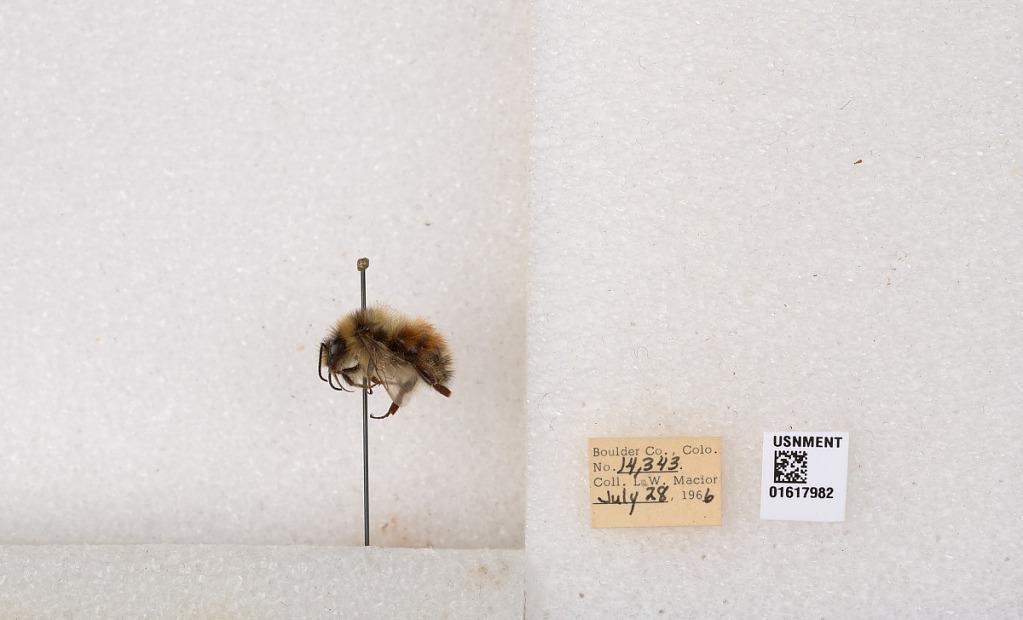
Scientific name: Bombus (Pyrobombus) sylvicola Kirby
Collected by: L. Macior
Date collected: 1966-7-28
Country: United States
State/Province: Colorado
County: Boulder
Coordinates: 40.0163, -105.294